Hatakeyama Memorial Museum of Fine Art

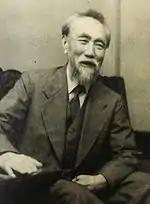
Hatakeyama Issē (28 December 1881 - 17 November 1971

The first museum director, Hatakeyama Issē (28 December 1881 - 17 November 1971) was the founder of Ebara Corporation. In 1937, Hatakeyama purchased the landlot once Count Terashima Munenori resided, and relocated and rebuilt an old guest house from Hannyaji in Nara which he named "Hannyaen", where a house warming tea ceremony was held in 1943. As Hatakeyama practiced Hōshō school noh since he was young, he acquired a private noh theater and reassembled on the property. There are noh costumes among the collection.